Ghosts in Chinese culture

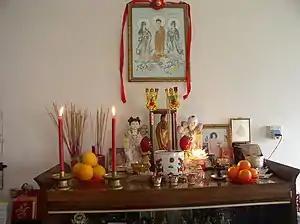
This picture was taken at a Malaysian Chinese home. This altar is dedicated to the three Pure Land sages, Avalokitesvara, and Sathya Sai Baba. On the left of the altar is a glass filled with rice. Joss sticks are stuck into it after the ancestors are invited to partake in the offering of food specially prepared for them on the Hungry Ghost festival prayers.

Many kinds of ghosts have been introduced throughout Chinese folklore and philosophy. In the "Śūraṅgama Sūtra", ghosts are depicted as the souls of wicked humans who, after undergoing punishment for their offenses in the afterlife, are eventually reborn as demons. Like the immortal "xian", the text describes ten types of ghosts, characterizing each type with their principal offense and their unique ability: